Jiayang Fan

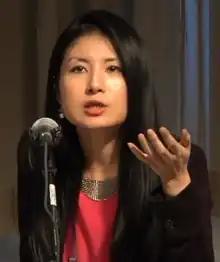
Jiayang Fan in 2014

Jiayang Fan (born 4 August 1984) is a Chinese-American journalist. She was born in Chongqing and immigrated to the United States at the age of seven. She has been a staff writer for "The New Yorker" since 2016. Her works include cultural and political commentary, personal history, and food critique. Her first book, "Motherland", is scheduled to be published by Farrar, Straus and Giroux in 2023.